Jonathan M. Roberts

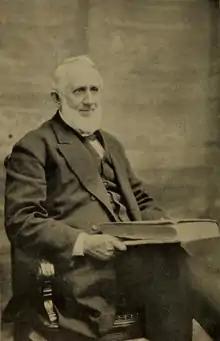
Jonathan M. Roberts

Jonathan Manning Roberts (December 7, 1821 - February 28, 1888) was an American lawyer, spiritualist medium and writer.